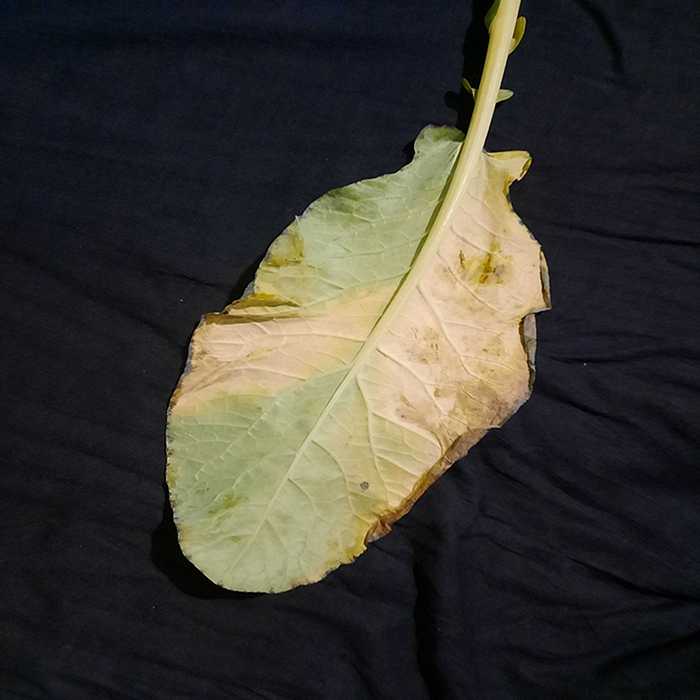
Plant: Cauliflower
Label: Black Rot